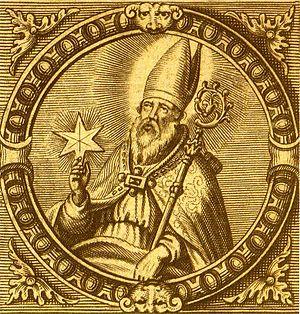
Suitbert ou Swithberht est un missionnaire anglo-saxon mort en mars 713. Il est considéré comme un saint.